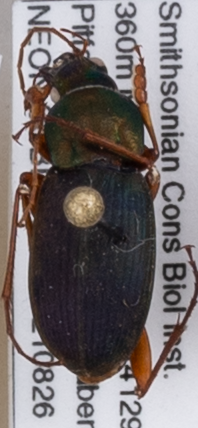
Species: Chlaenius emarginatus
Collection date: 2021-08-26
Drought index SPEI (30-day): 1.082
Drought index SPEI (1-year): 0.24
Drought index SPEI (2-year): -0.03